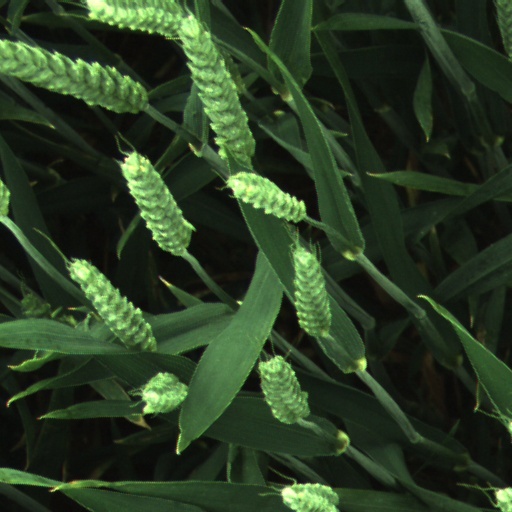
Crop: wheat